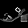
Label: Sandal